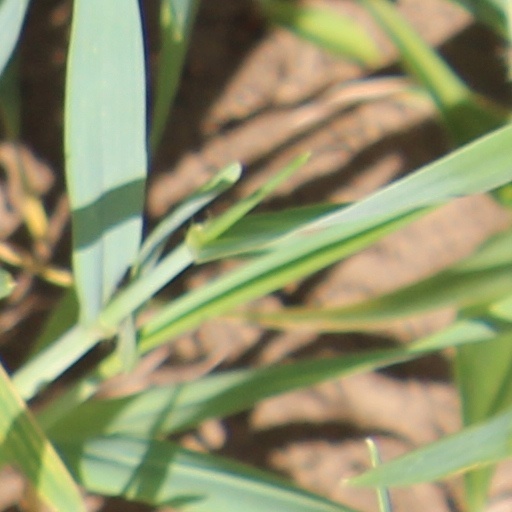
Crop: wheat